Tolkien's prose style

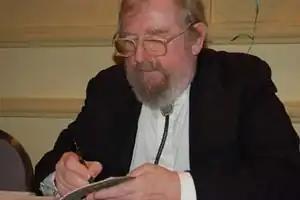
Literary figures including Michael Moorcock criticized Tolkien's writing style in the 1960s and 1970s.

In his lifetime, J. R. R. Tolkien's fantasy writing, especially "The Lord of the Rings", became extremely popular with the public, but was rejected by literary figures such as Burton Raffel, partly on stylistic grounds. Catharine R. Stimpson, a scholar of English, wrote in 1969 that Tolkien not only "shun[s] ordinary diction, he also wrenches syntax". She supported her argument by inventing what she asserted were Tolkienistic sentences such as "To an eyot he came." In 1978, the science fiction writer Michael Moorcock, in his essay "Epic Pooh", criticized Tolkien for utilizing a comforting and unchallenging writing style reflective of a "conservative misanthropism", and in 2001, "The New York Times" reviewer Judith Shulevitz criticized his style's "pedantry", saying that he "formulated a high-minded belief in the importance of his mission as a literary preservationist, which turns out to be death to literature itself."